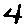
Label: 4